Slag (welding)

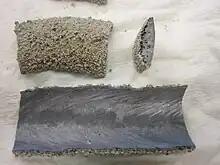
Examples of submerged arc weld slag

Welding slag is a form of slag, or vitreous material produced as a byproduct of some arc welding processes, most specifically shielded metal arc welding (also known as stick welding), submerged arc welding, and flux-cored arc welding. Slag is formed when flux, the solid shielding material used in the welding process, melts in or on top of the weld zone (also known as Dross). Slag is the solidified remaining flux after the weld area cools.